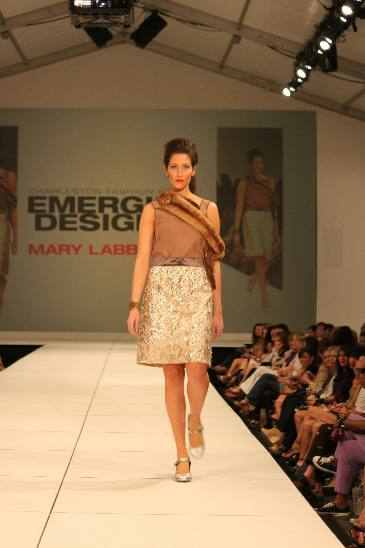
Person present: Yes